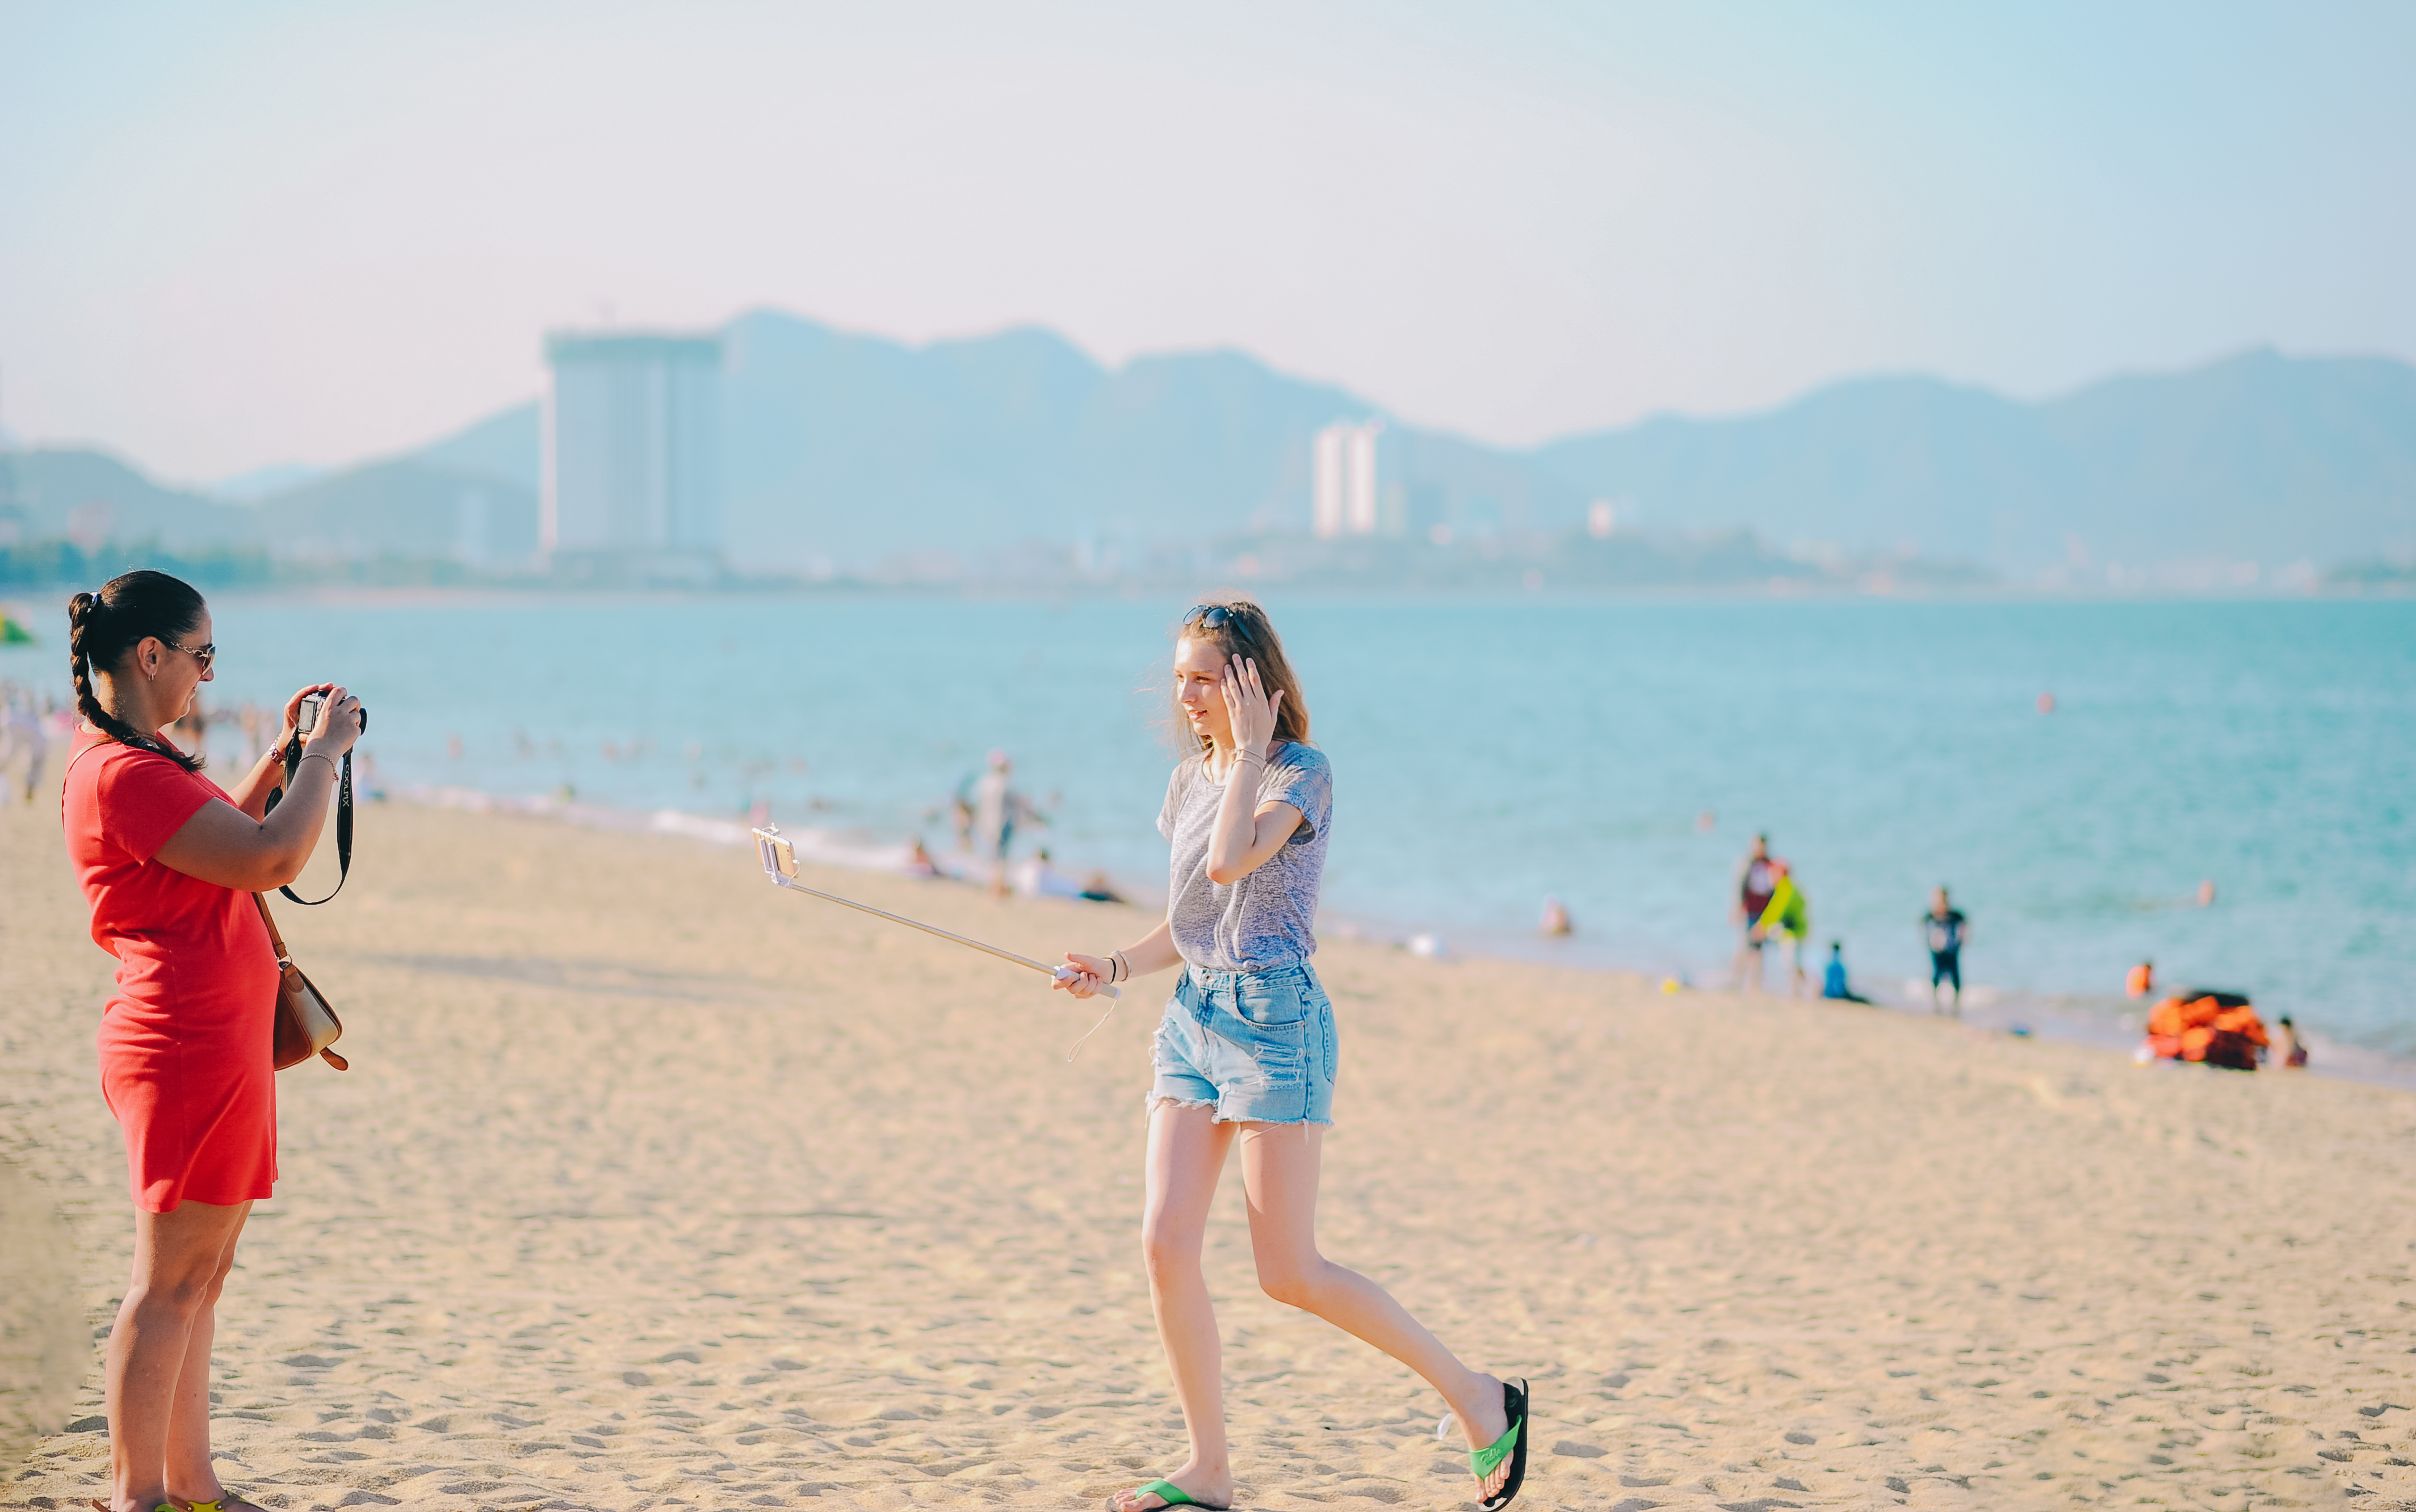
cute, lovely, photography, portrait, landscape, beauty, beautiful, light, wallpaper, alive, natural, simple, beach, photograph, body of water, vacation, sea, sand, fun, summer, sky, tourism, girl, leisure, coast, ocean, coastal and oceanic landforms, material, water, recreation, honeymoon